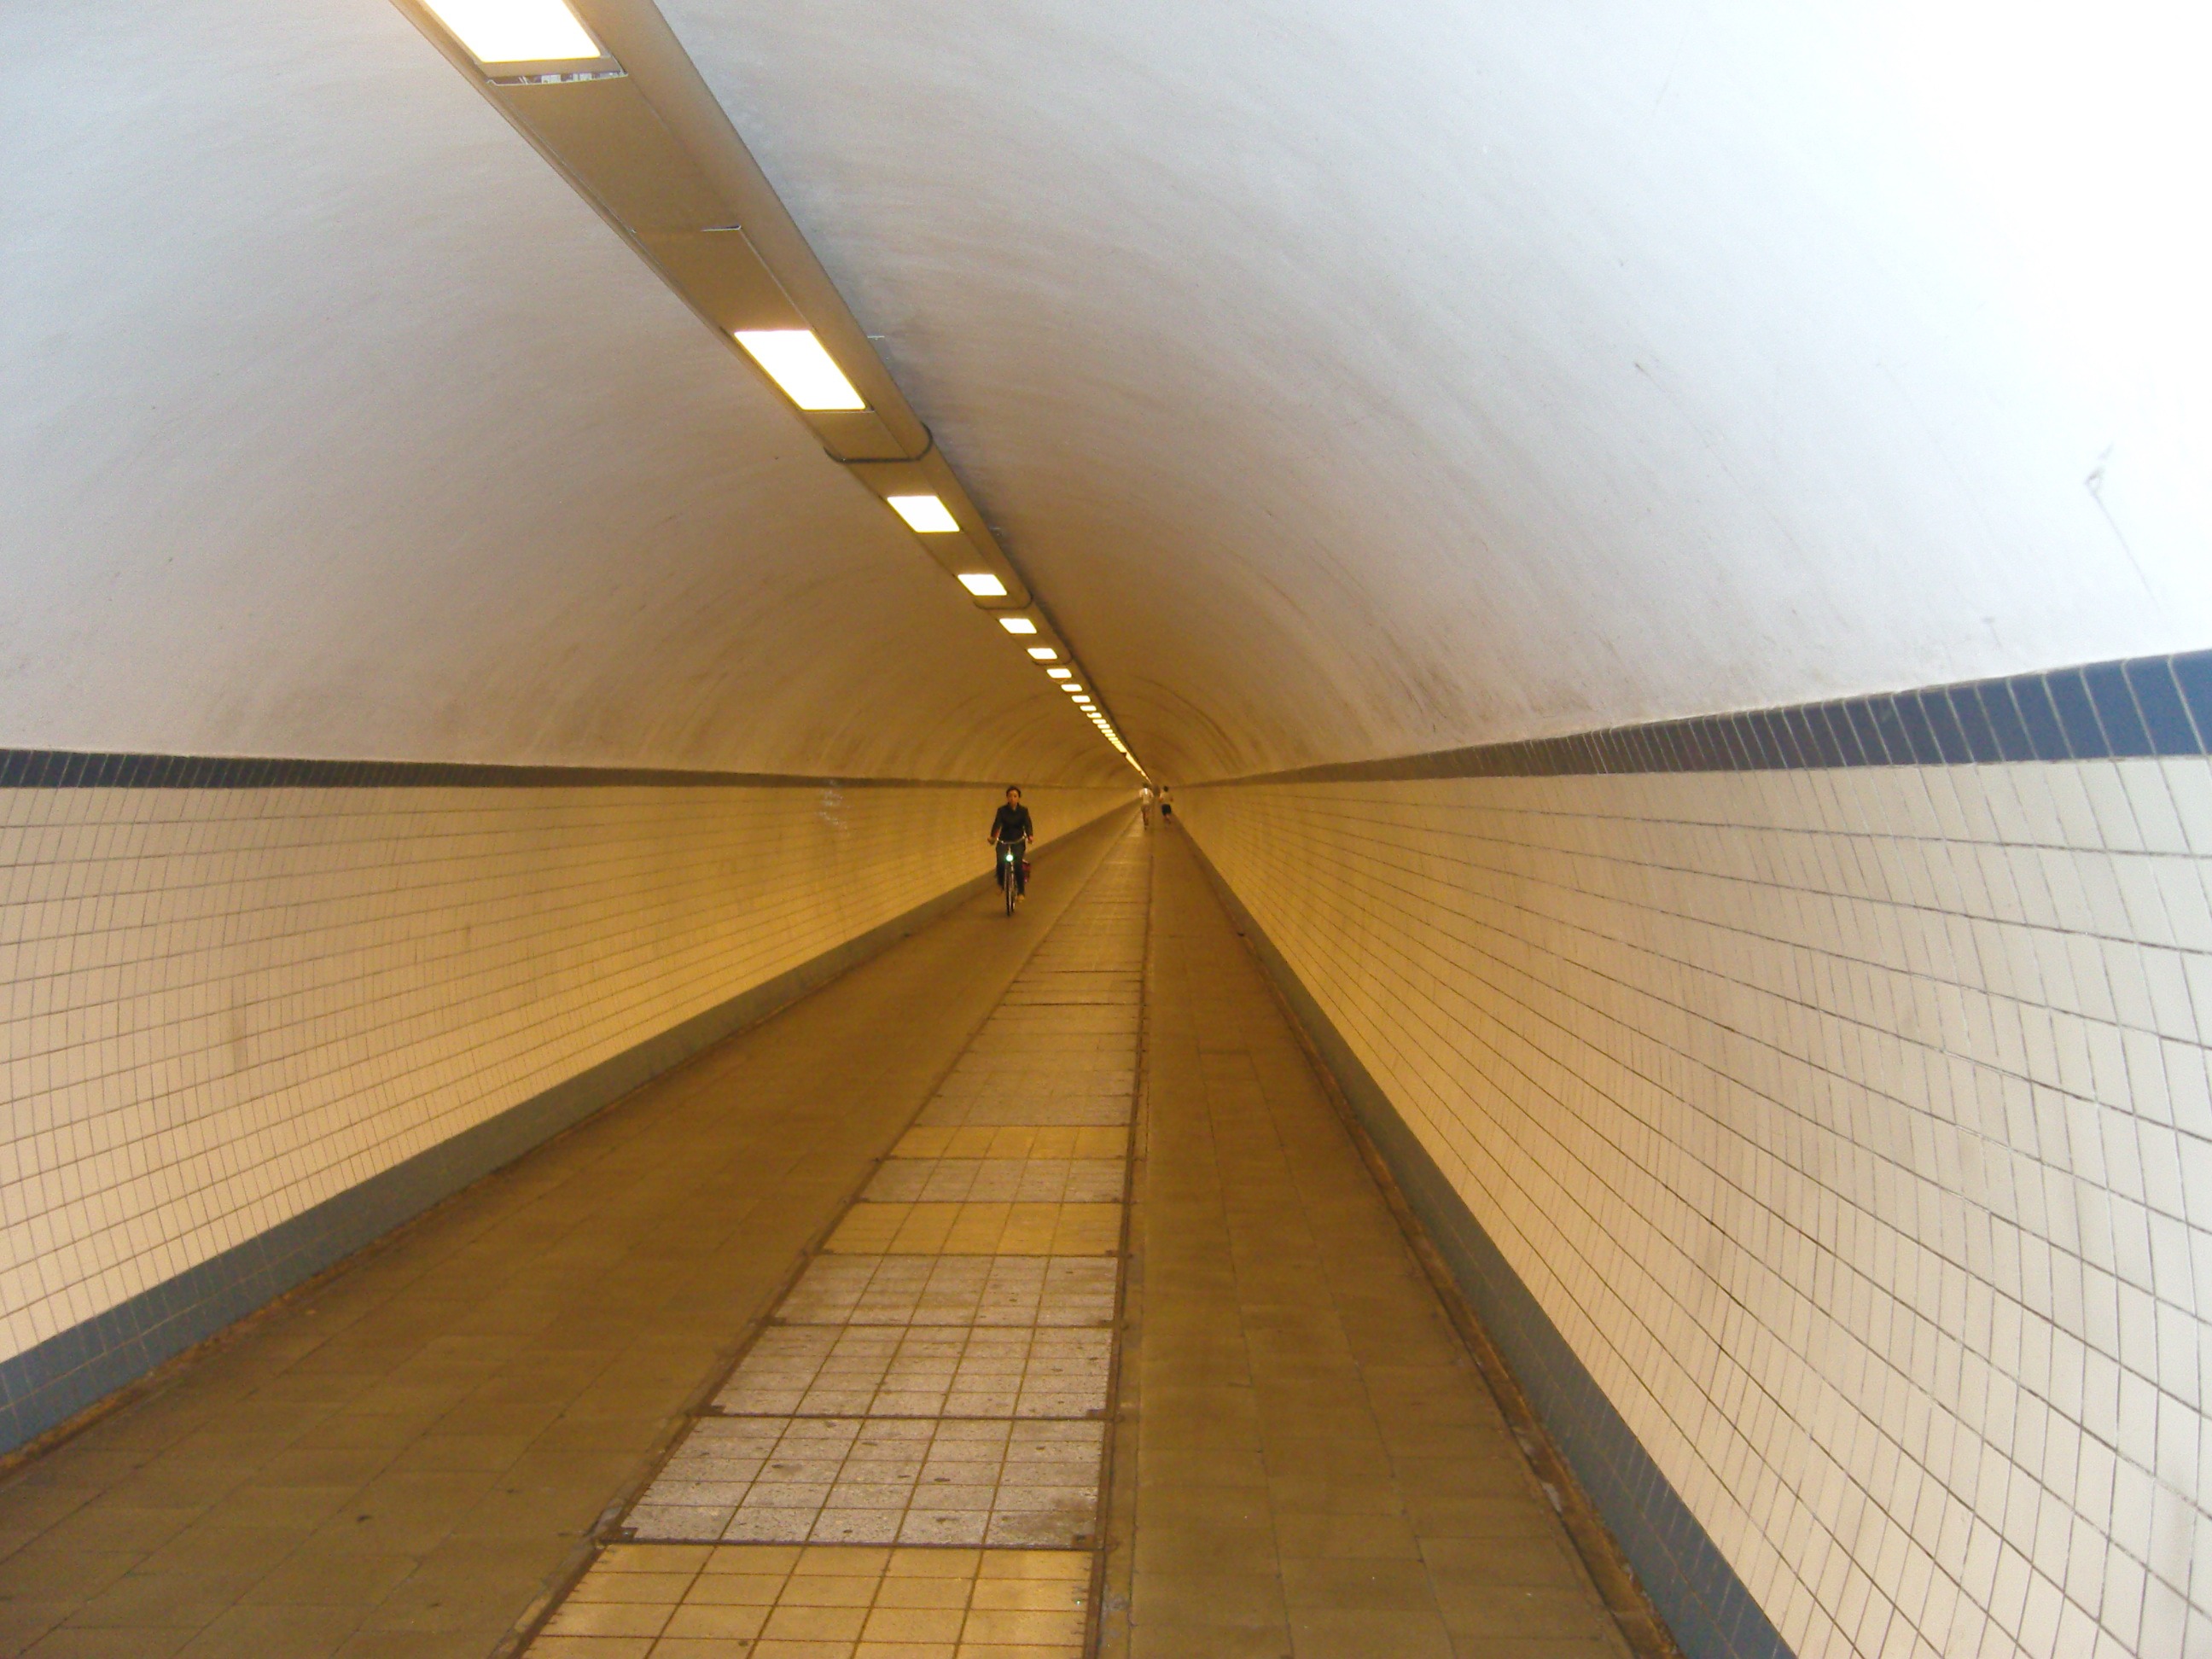
wing, architecture, wood, tube, floor, perspective, building, bike, tunnel, subway, ceiling, line, belgium, symmetry, shape, antwerp, daylighting, scheldt